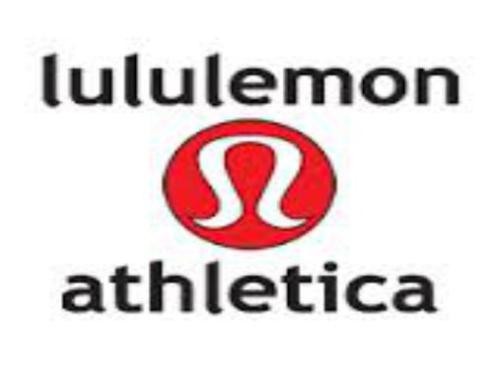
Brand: lululemon athletica-1
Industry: Sports